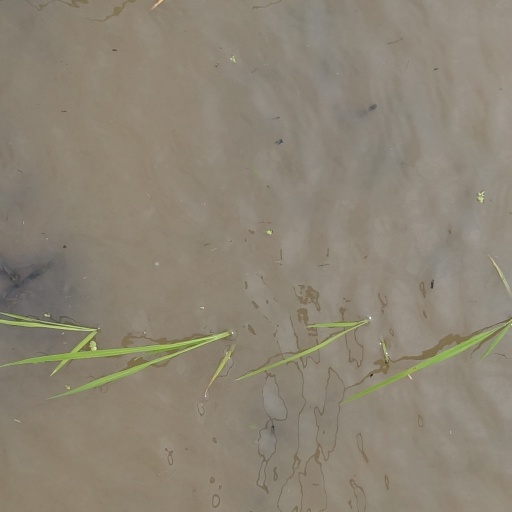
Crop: rice